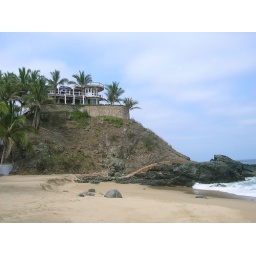
If you want a breathtaking beach vacation, get a room in this house owned by two hard-working sisters.